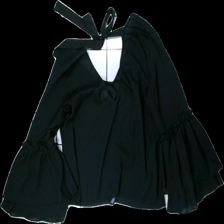
View: back
Type: Blouse
Category: Ladies
Brand: H&M
Colors: Black
Material: 100% Polyester
Pattern: Transparent
Cut: Loose, V-collar
Size: 38
Season: All
Smell: Minor
Price range: <50
Recommended usage: Recycle
Comment: Detergent smell